Burley Castle

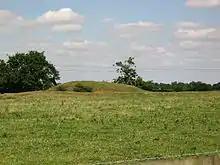
Mound at Alstoe

Burley Castle, more commonly called Alstoe, was to the north of the village of Burley, two miles north-east of Oakham in the county of Rutland, . Alstoe was the name of a hundred.